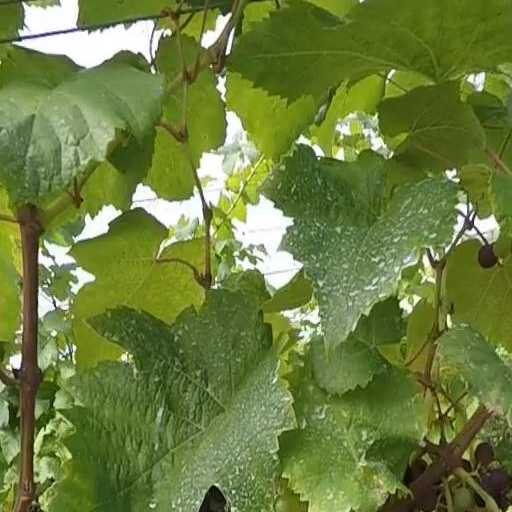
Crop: grape